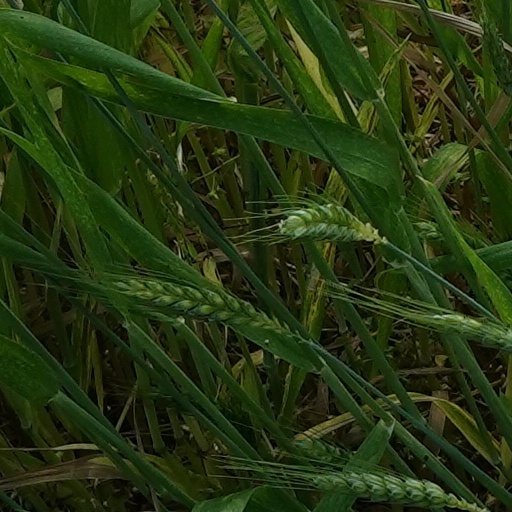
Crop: wheat